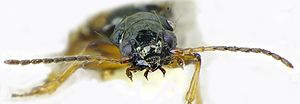
Lille firplettet glansløber / Billeder
Lille firplettet glansløber er en billeart i gruppen glansløbere i slægten Bembidion. Billen forekommer almindeligt i Danmark. Linnaeus gav den dens videnskabelige navn i 1761. Glansløberen er observeret i det østlige Danmark: Sjælland, Fyn, Østjylland og flere øer.